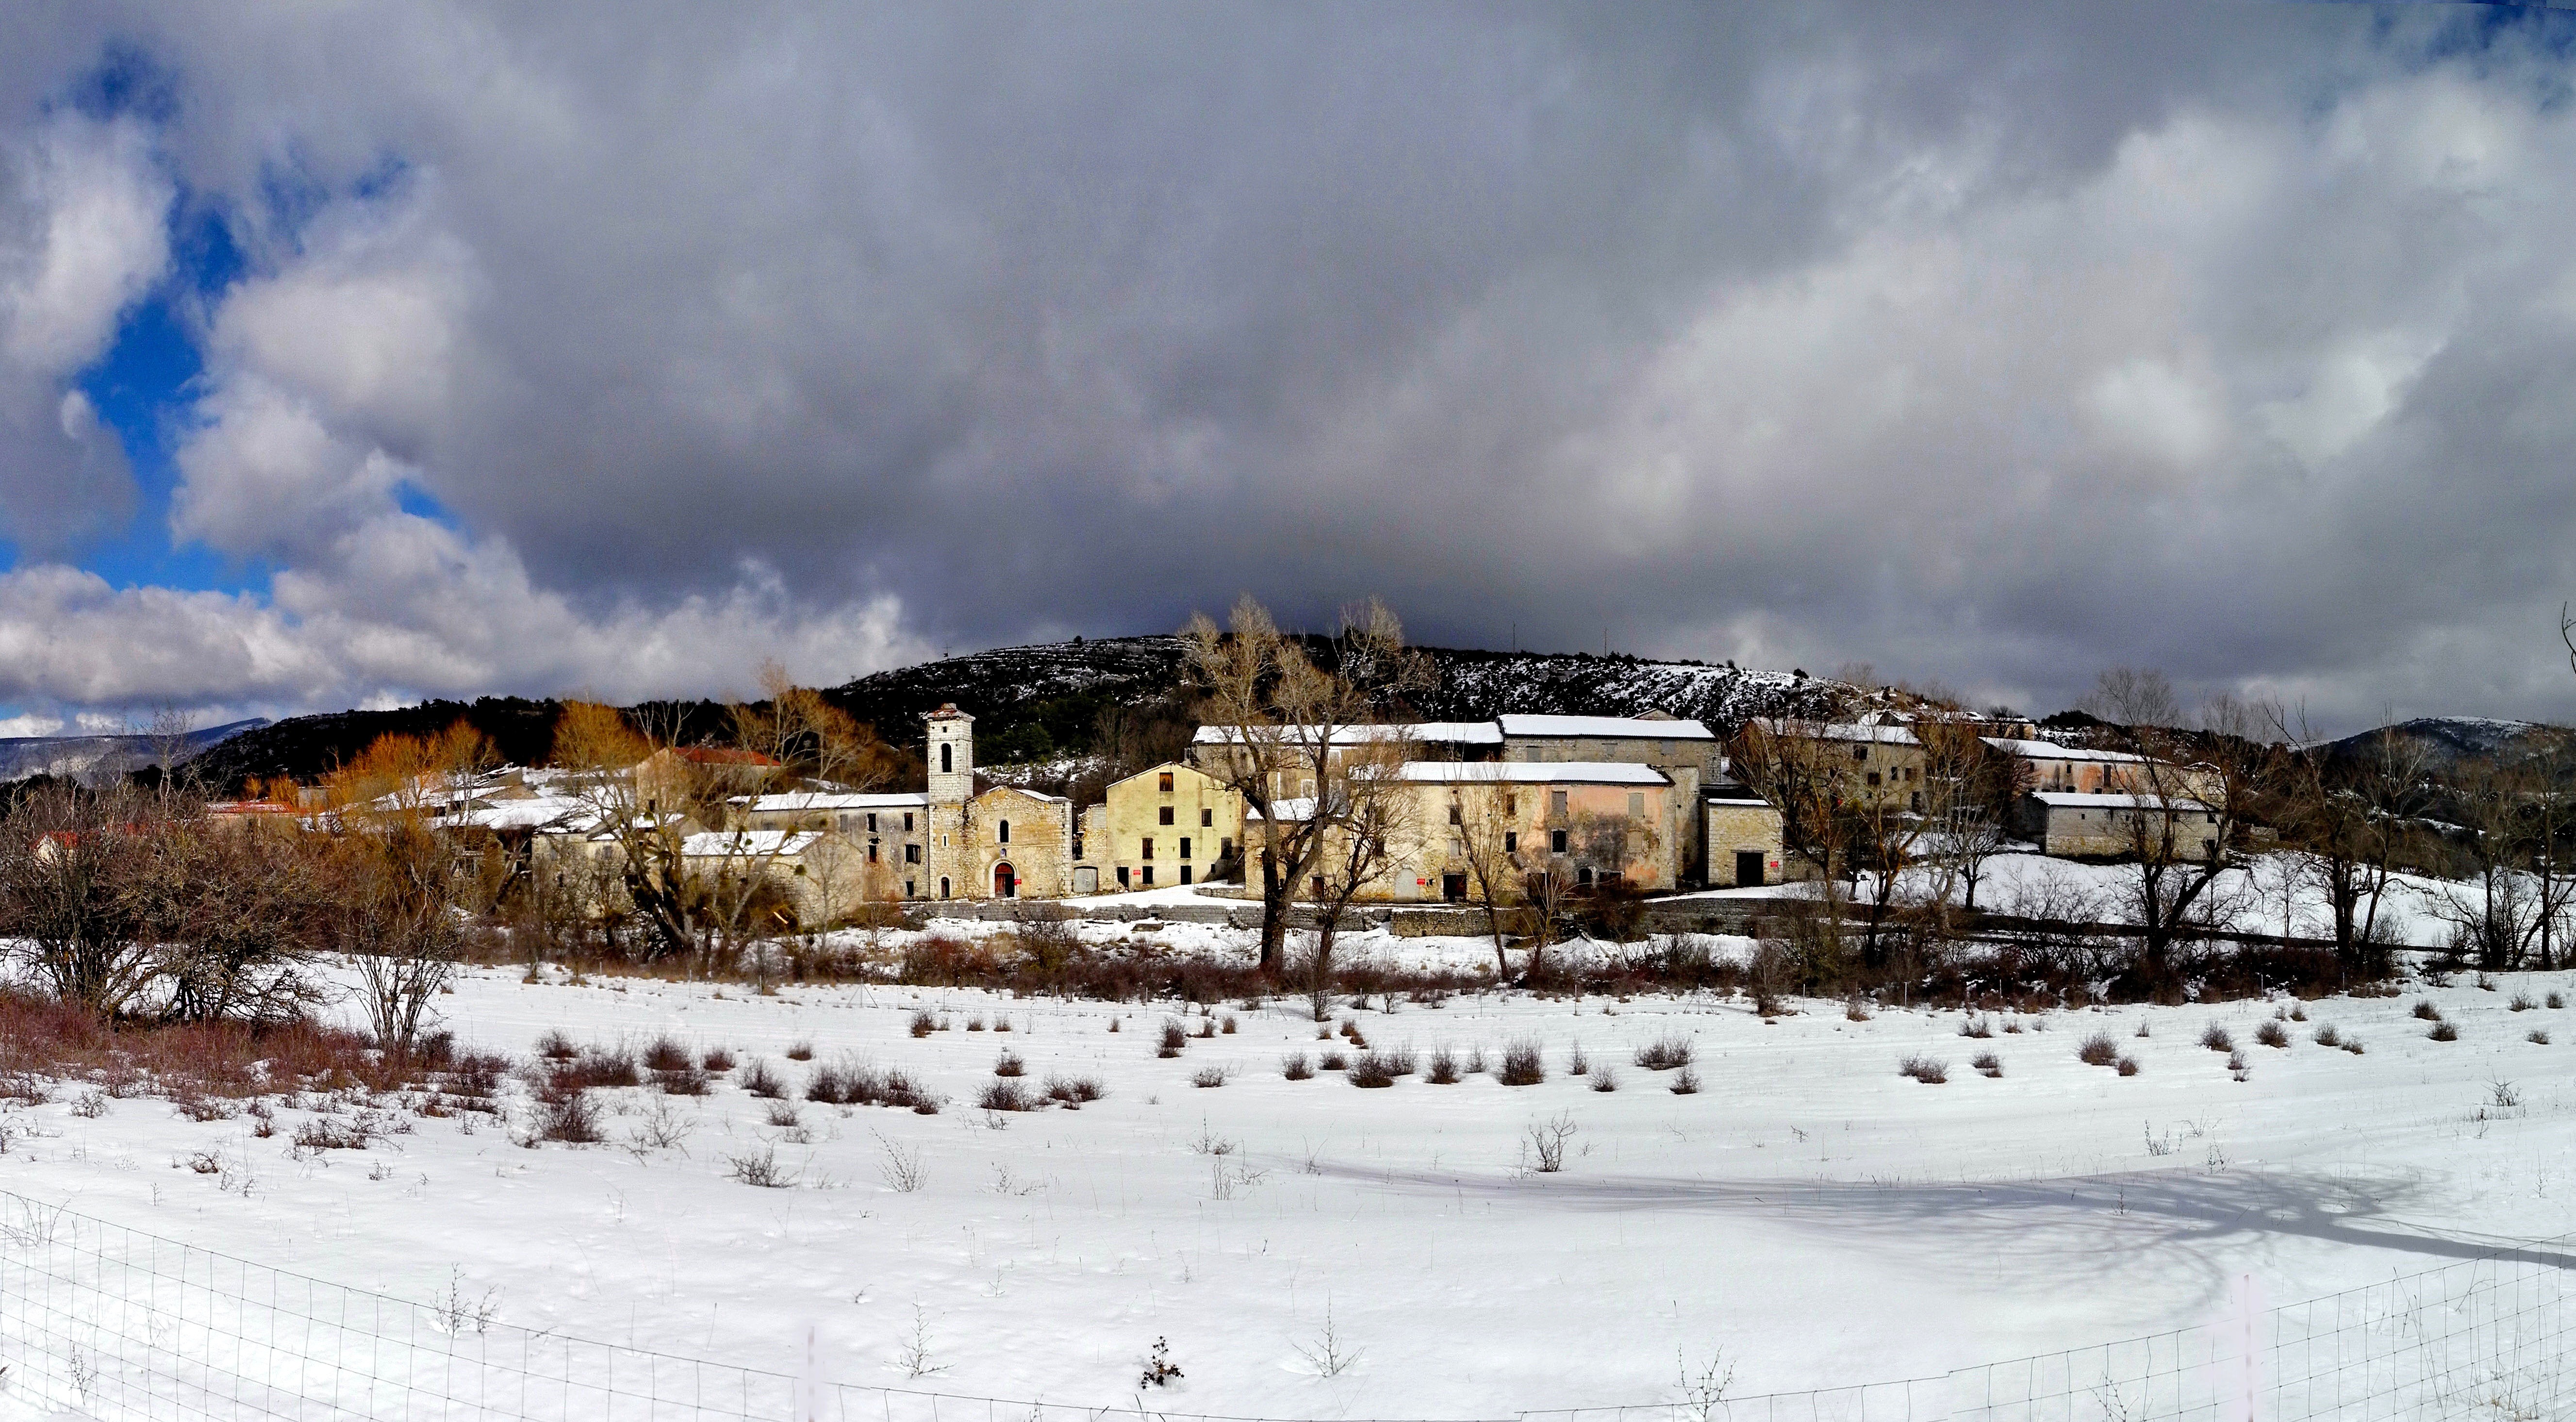
landscape, tree, nature, mountain, snow, winter, cloud, sky, countryside, mountain range, country, village, france, ice, rural, scenic, weather, abandoned, season, trees, outside, clouds, buildings, resort, piste, mountainous landforms, geological phenomenon